Swimfin

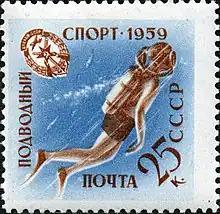
1959 Soviet postage stamp with image of finned recreational diver in tribute to the DOSAAF sport organisation.

Modern swimfins are an invention by the Frenchman Louis de Corlieu, "capitaine de corvette" (Lieutenant Commander) in the French Navy. In 1914 Corlieu made a practical demonstration of his first prototype for a group of navy officers, Yves le Prieur among them who, years later in 1926, invented an early model of scuba set. Corlieu left the French Navy in 1924 to fully devote himself to his invention. In April 1933 he registered a patent (number 767013, which in addition to two fins for the feet included two spoon-shaped fins for the hands) and called this equipment "propulseurs de natation et de sauvetage" (which can be translated literally as "swimming and rescue propulsion device").